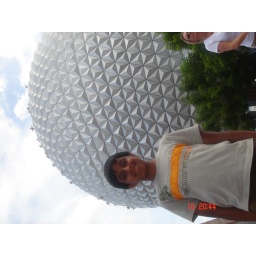
(Orlando) Gunu with the silver ball in Epcot